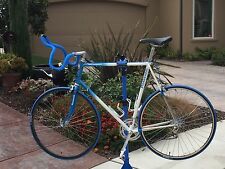
Vehicle type: Bikes